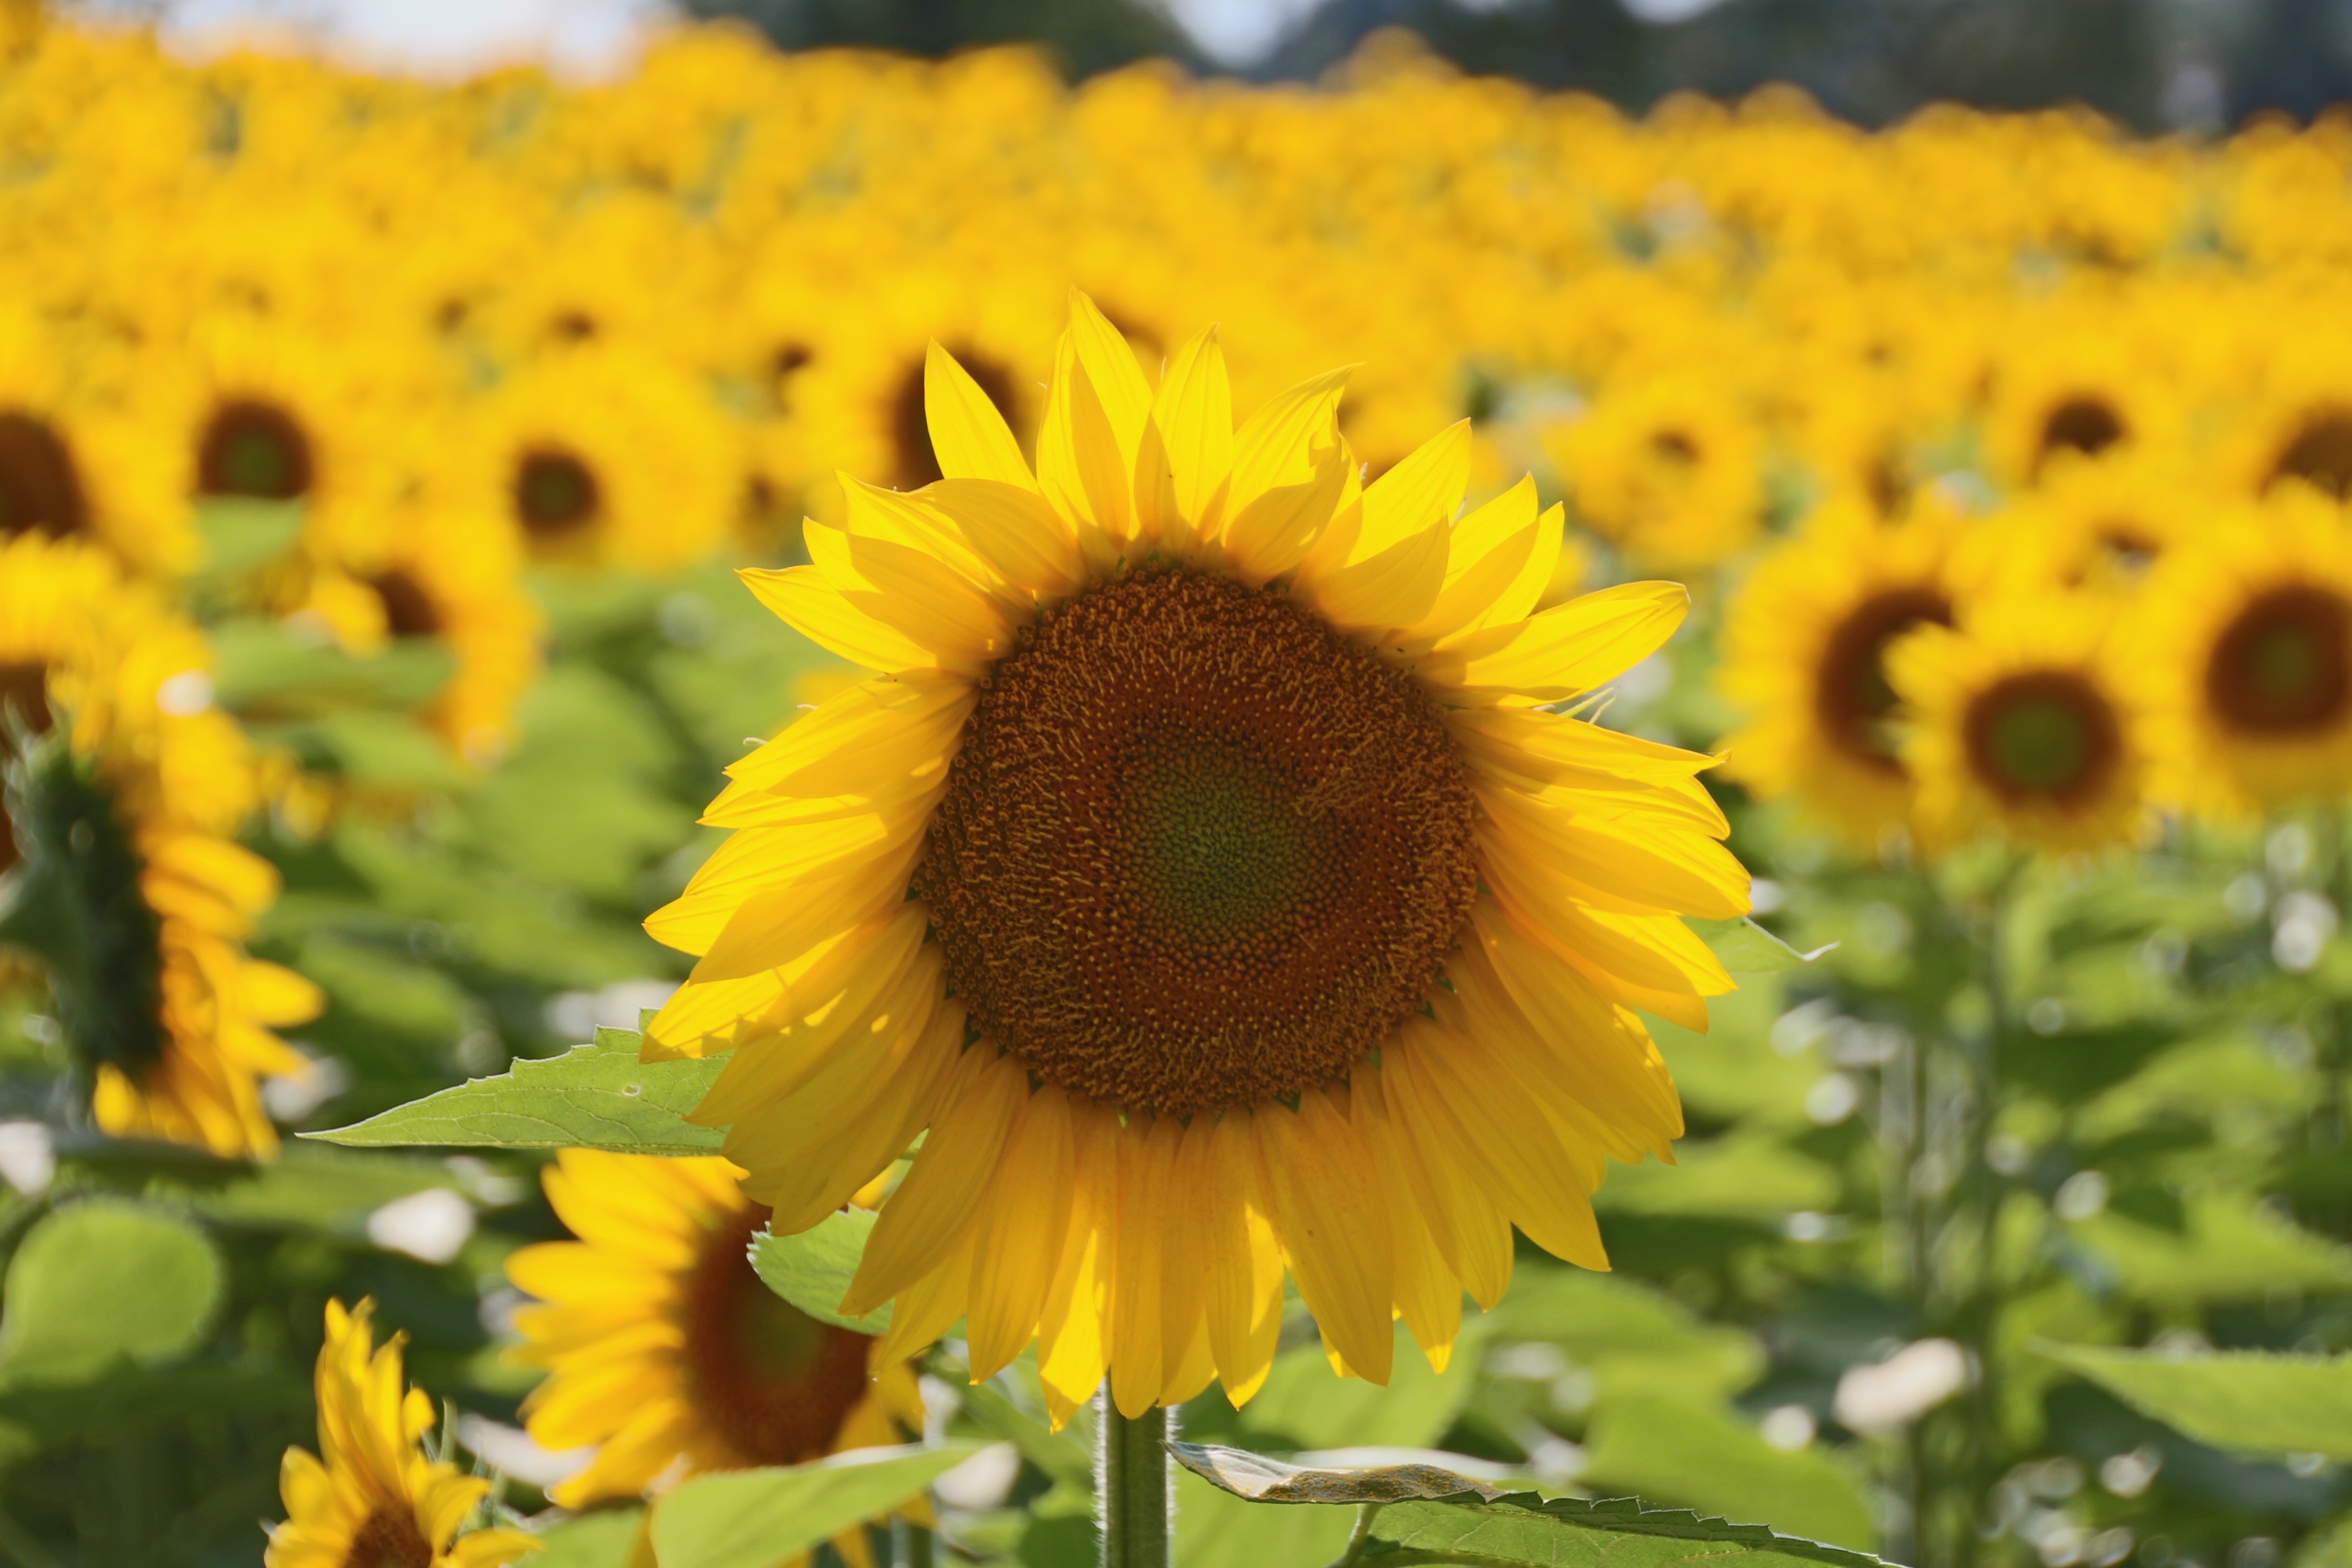
nature, plant, sun, field, flower, petal, macro, yellow, flora, sunflower, yellow flower, macro photography, big flower, flowering plant, daisy family, yellow was, field of sunflowers, sunflower seed, annual plant, land plant